Johann Natterer

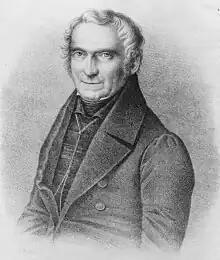
Johann Natterer

Johann Natterer (9 November 1787 – 17 June 1843) was an Austrian naturalist and explorer. He was the son of royal falconer Joseph Natterer and along with his brother Joseph Natterer (1786–1852) took a keen interest in natural history. He collected natural history specimens extensively from South America and numerous species from his collections were named after him.